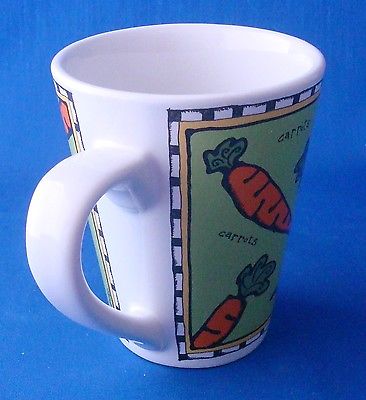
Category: mug